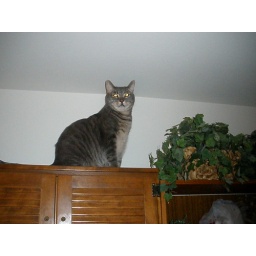
Late evening and feeling frisky, Ulick decides to scale the book shelf and look down upon us all.